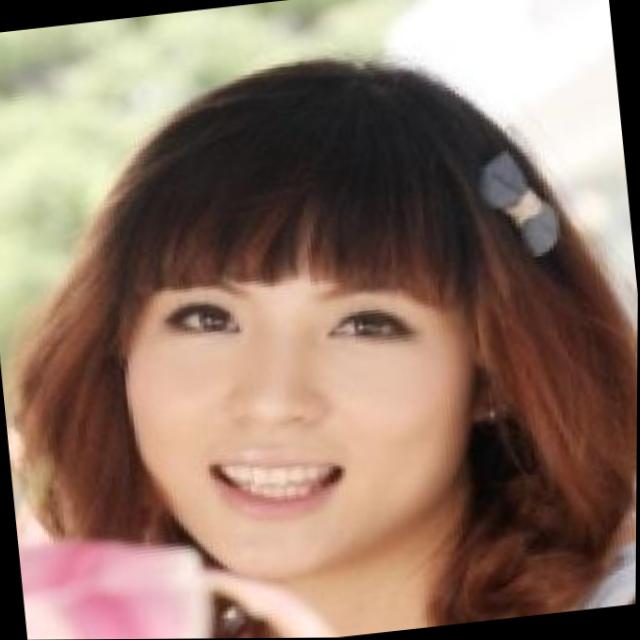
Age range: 21-44